Theo Zurenuoc

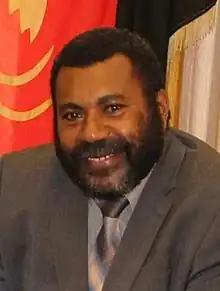
Zurenuoc in 2016

Theodore Zibang Zurenuoc (born 6 October 1965) is a Papua New Guinean politician who served as the acting governor-general of Papua New Guinea in February 2017.